Shibalidian station

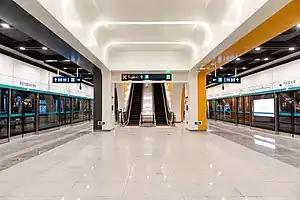
Southbound platform (towards Jiahuihu)

Shibalidian station is a subway station on Line 17 of the Beijing Subway. The station opened on December 31, 2021.